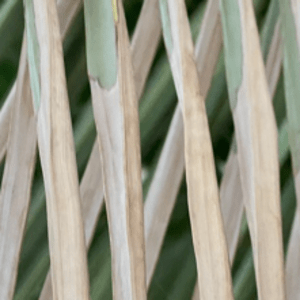
Label: Potassium Deficiency